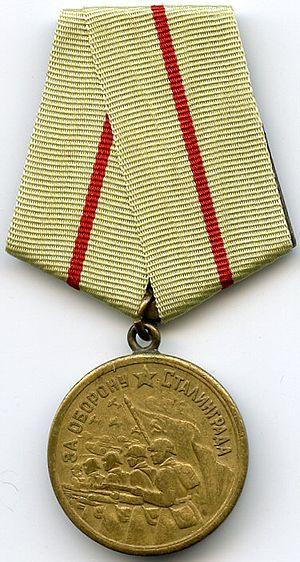
Médaille soviétique ""Pour la Défense de Stalingrad"" Русский: Медаль «За оборону Сталинграда»"
La bataille de Stalingrad est la succession des combats qui, du 17 juillet 1942 au 2 février 1943, ont opposé les forces de l'URSS à celles du Troisième Reich et de ses alliés assaillant la ville de Stalingrad. Cette « bataille » d'un peu plus de six mois s'est déroulée en fait en quatre phases, l'approche de la ville par les armées de l’Axe, les combats urbains pour sa conquête à partir de septembre 1942, puis la contre-offensive soviétique, jusqu'à l'encerclement et à la reddition des troupes allemandes. L'ensemble de ces combats, dans et hors de la ville, ont coûté la vie à plus de 800 000 Soviétiques, civils et combattants, et à 400 000 militaires allemands, roumains, italiens, hongrois et croates.